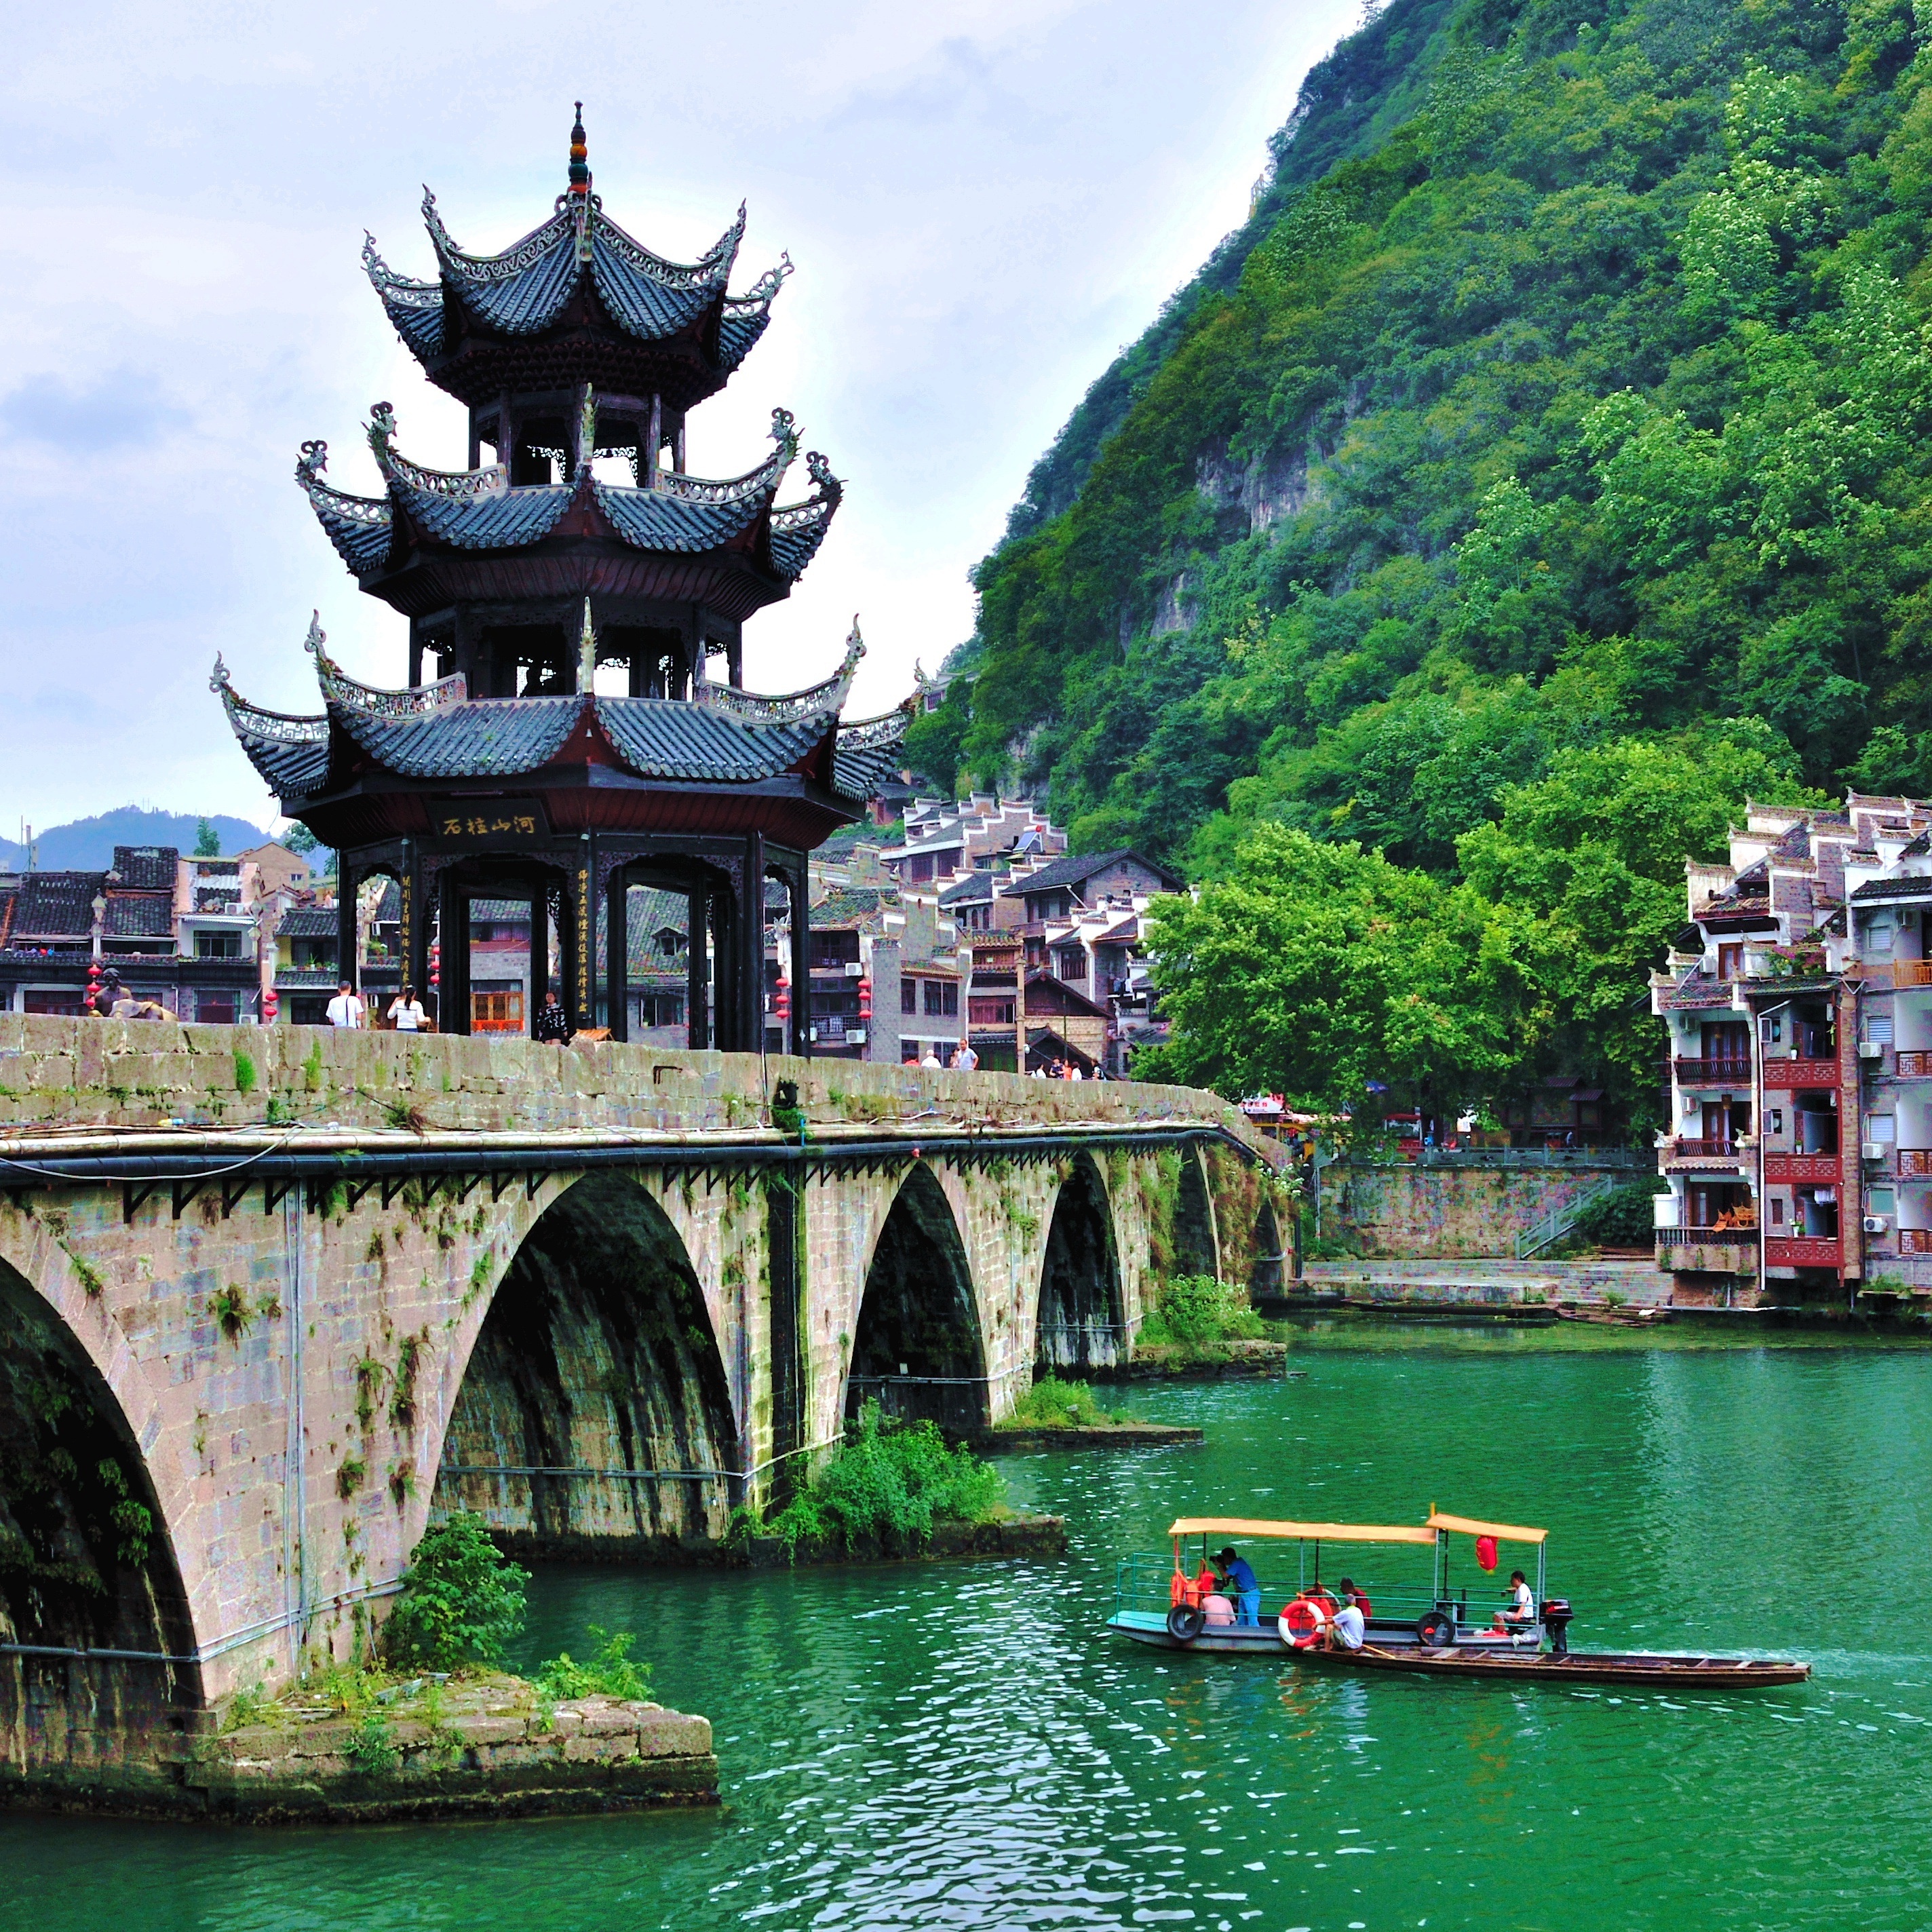
landmark, tourism, temple, historic site, zhenyuan, arch bridge st, wuyang